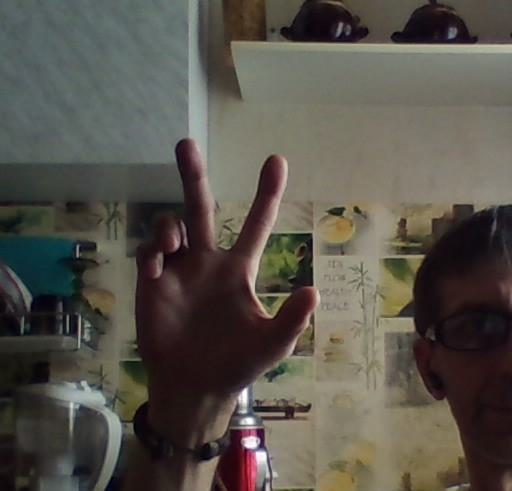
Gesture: three2